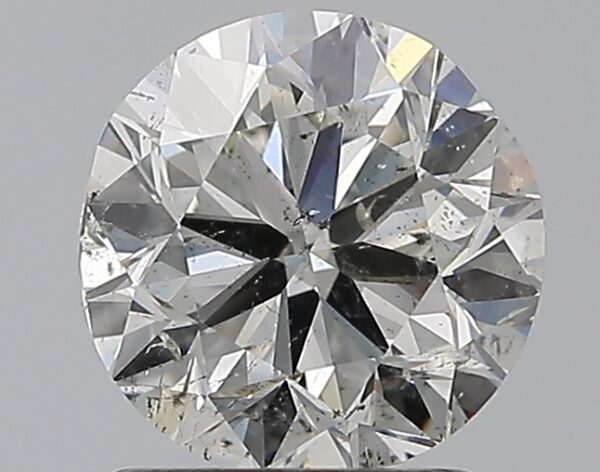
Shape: round
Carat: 1.5
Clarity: SI2
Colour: J
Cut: VG
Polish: EX
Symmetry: GD
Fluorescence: N
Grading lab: IGI
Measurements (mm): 7.17 x 7.04 x 4.55